HM Prison Erlestoke

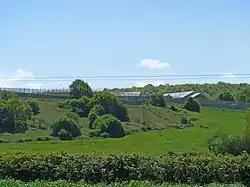

HM Prison Erlestoke is a Category C men's prison, to the east of the village of Erlestoke in Wiltshire, England. Erlestoke is operated by His Majesty's Prison Service, and is the only prison in Wiltshire.